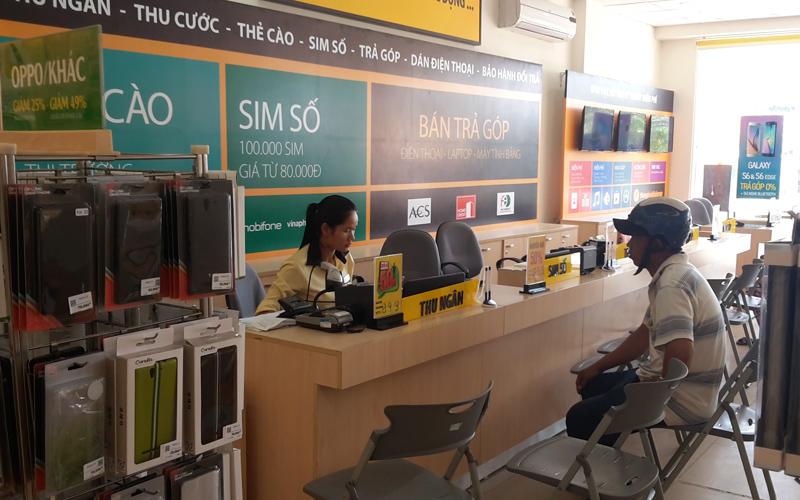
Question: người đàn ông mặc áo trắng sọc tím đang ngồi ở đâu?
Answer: ông ấy ngồi trước quầy thu ngân trong cửa hàng điện thoại